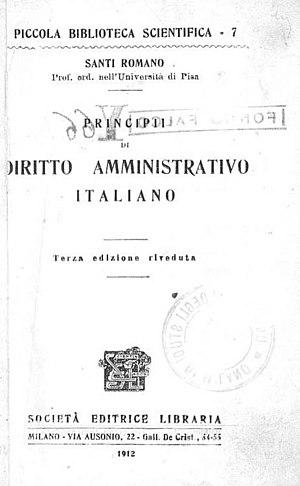
Santi Romano fut un juriste et professeur de droit italien.